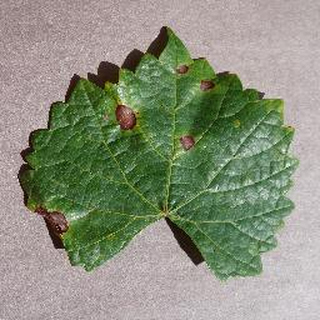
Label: grape_black_rot